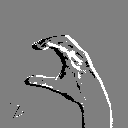
ASL letter: c